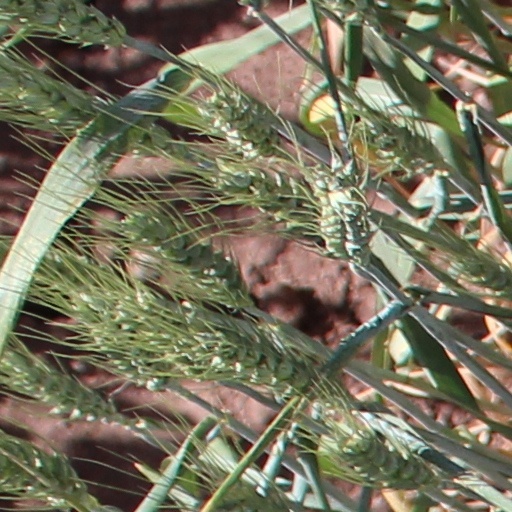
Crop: wheat